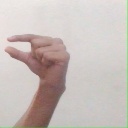
अक्षर: ग